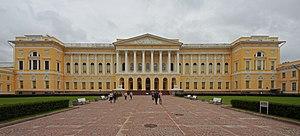
Cet article présente une liste non exhaustive de musées en Russie
La princesse Marie-Charlotte-Frédérique de Wurtemberg, née le 9 janvier 1807 à Stuttgart où elle est morte le 2 février 1873, est devenue, suite à son mariage avec le grand-duc Michel de Russie et à sa conversion à la religion orthodoxe, grande-duchesse de Russie sous le nom de grande-duchesse Hélène.
Saint-Pétersbourg /sɛ̃.pe.tɛʁs.buʁ/ est la deuxième plus grande ville de Russie par sa population, avec 5 281 579 habitants en 2017, après la capitale Moscou. Saint-Pétersbourg a le statut de ville d'importance fédérale. La ville est enclavée dans l'oblast de Léningrad, mais en est administrativement indépendante. Elle est située dans le Nord-Ouest du pays sur le delta de la Neva, au fond du golfe de Finlande, un espace maritime de la mer Baltique. Capitale de l'Empire russe de 1712 jusqu'en mars 1917, ainsi que de la Russie dirigée par les deux gouvernements provisoires entre mars et octobre 1917, Saint-Pétersbourg a conservé de cette époque un ensemble architectural unique. Deuxième port russe sur la mer Baltique après Primorsk, c'est aussi un centre majeur de l'industrie, de la recherche et de l'enseignement russe ainsi qu'un important centre culturel européen. Saint-Pétersbourg est la deuxième ville d'Europe par sa superficie et la cinquième par sa population.
Catherine Mikhaïlovna de Russie, en russe : Ekaterina Mikhaïlovna - Екатерина Михайловна, né le 28 août 1827 à Saint-Pétersbourg et morte le 12 mai 1894 à Saint-Pétersbourg est une grande-duchesse de Russie qui devint par son mariage duchesse de Mecklembourg-Strelitz.
Le Musée russe est un musée situé à Saint-Pétersbourg et est le musée le plus important consacré aux beaux-arts russes.
Michel Pavlovitch de Russie, est un grand-duc de Russie, né le 8 février 1798 à Saint-Pétersbourg, mort le 9 septembre 1849 à Varsovie, qui fut adjudant général, membre du Conseil d'État, membre honoraire de l'Académie militaire impériale, et sénateur.